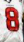
Number: 8